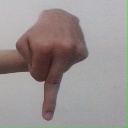
अक्षर: प